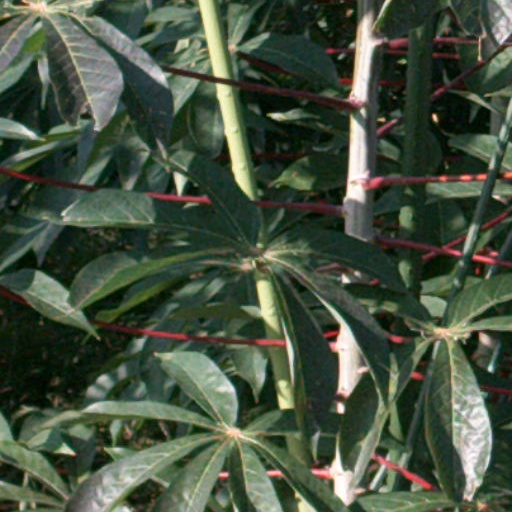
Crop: cassava